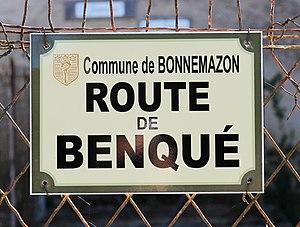
Rue du village de Bonnemazon (Hautes-Pyrénées)
Bonnemazon est une commune française située dans le département des Hautes-Pyrénées, en région Occitanie.